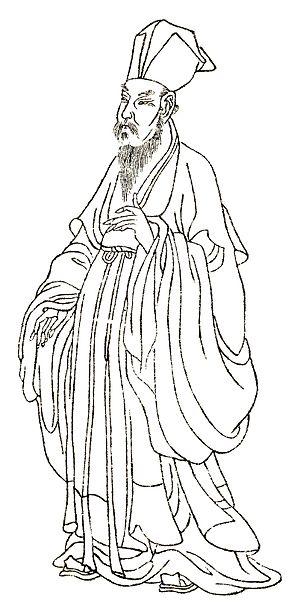
Shen Kuo, Shen Guo, Shen Kua ou encore Shen Gua, né en 1031 à Hangzhou et mort en 1095 à Zhenjiang, est un scientifique polymathe chinois, fonctionnaire gouvernemental sous la dynastie Song
Wang Anshi 8 décembre 1021 - 21 mai 1086 est un homme d’État chinois. Réformateur, il met en œuvre un certain nombre de mesures qui provoquent l’opposition et de la cour et du peuple. Il est aussi un poète et un prosateur.